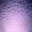
Label: cloud